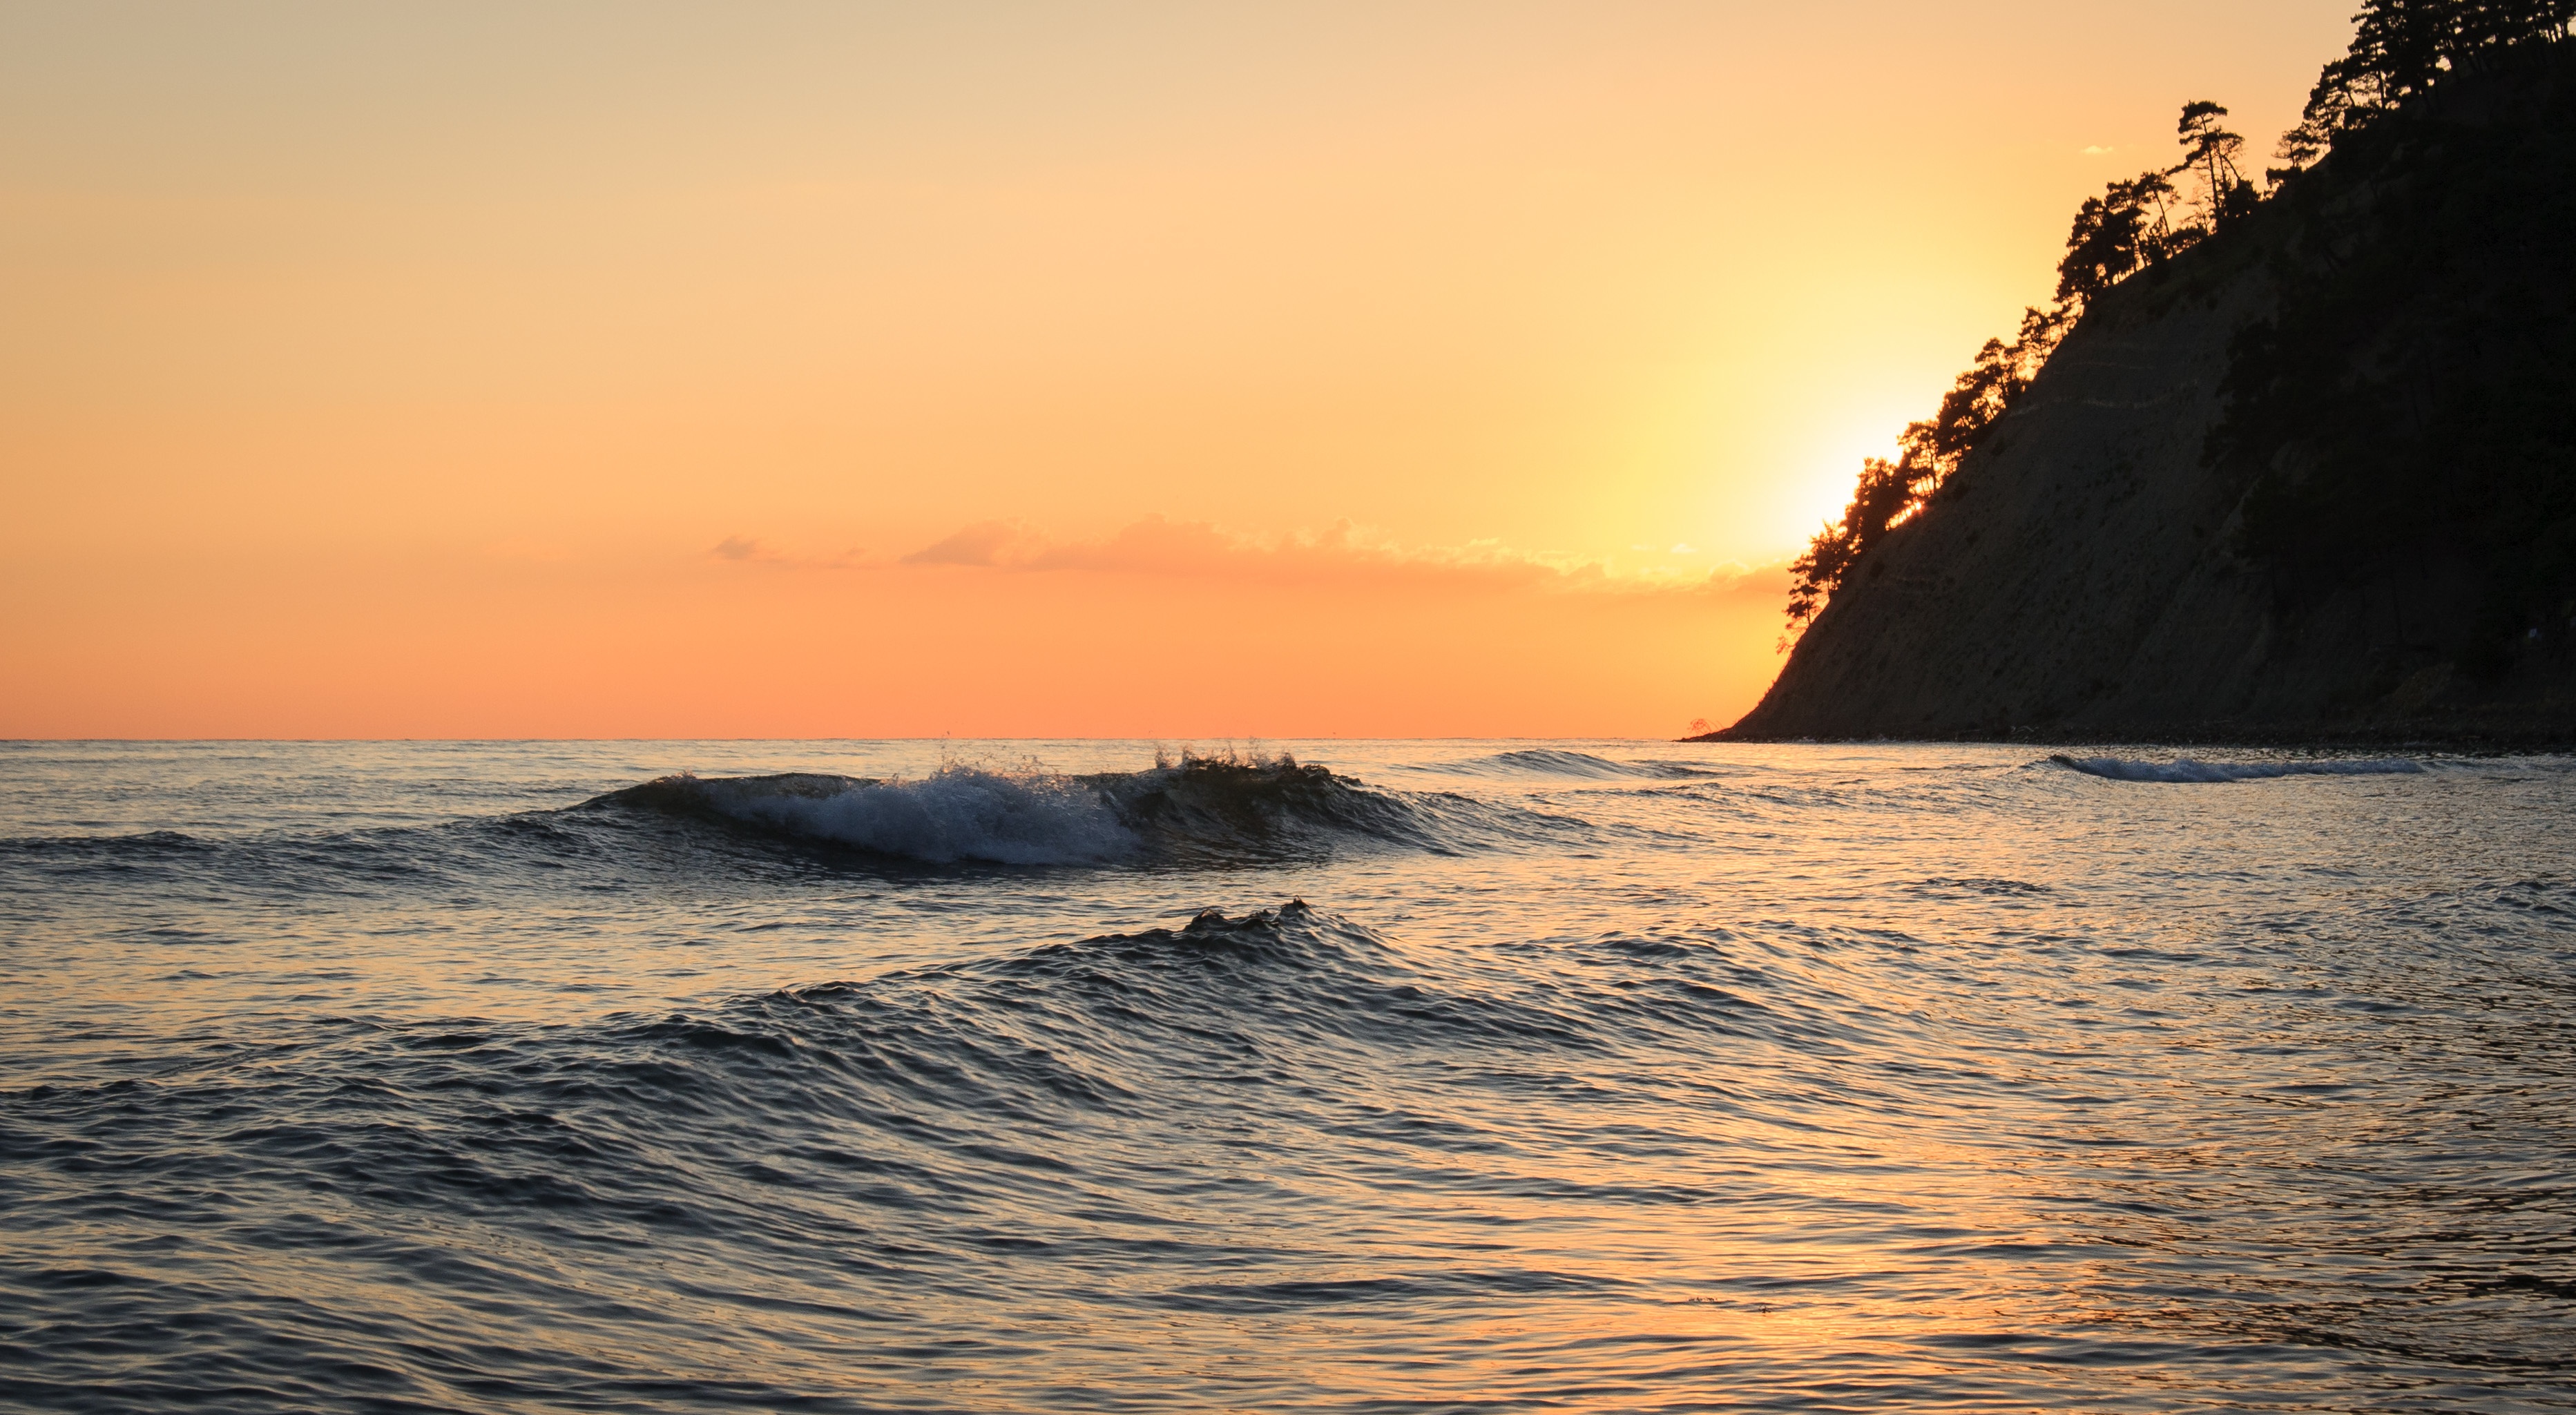
beach, sea, coast, sand, ocean, horizon, sunrise, sunset, sunlight, morning, shore, wave, dawn, dusk, bay, body of water, cape, wind wave